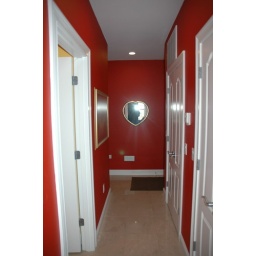
at mirro turn left to ketchen. first floor bath is on the right in hallway, doors on left closets